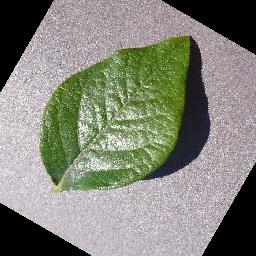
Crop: blueberry
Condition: healthy